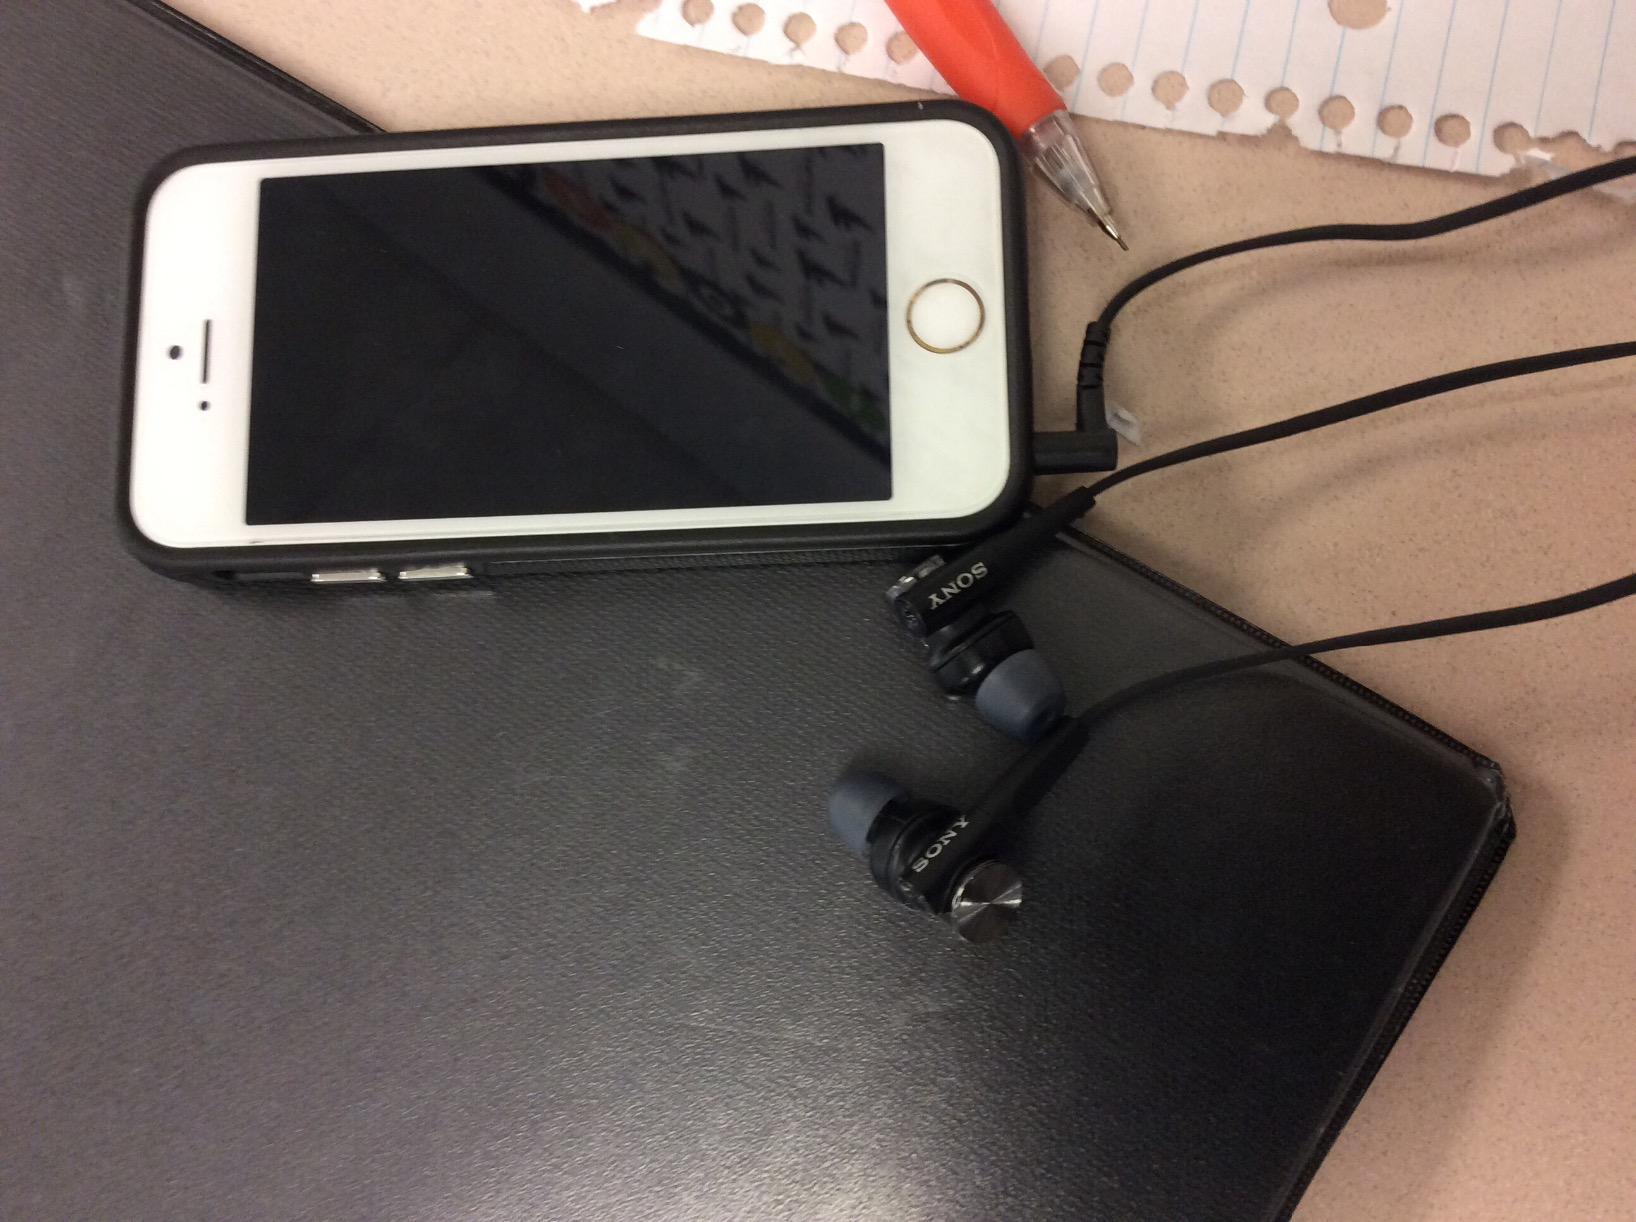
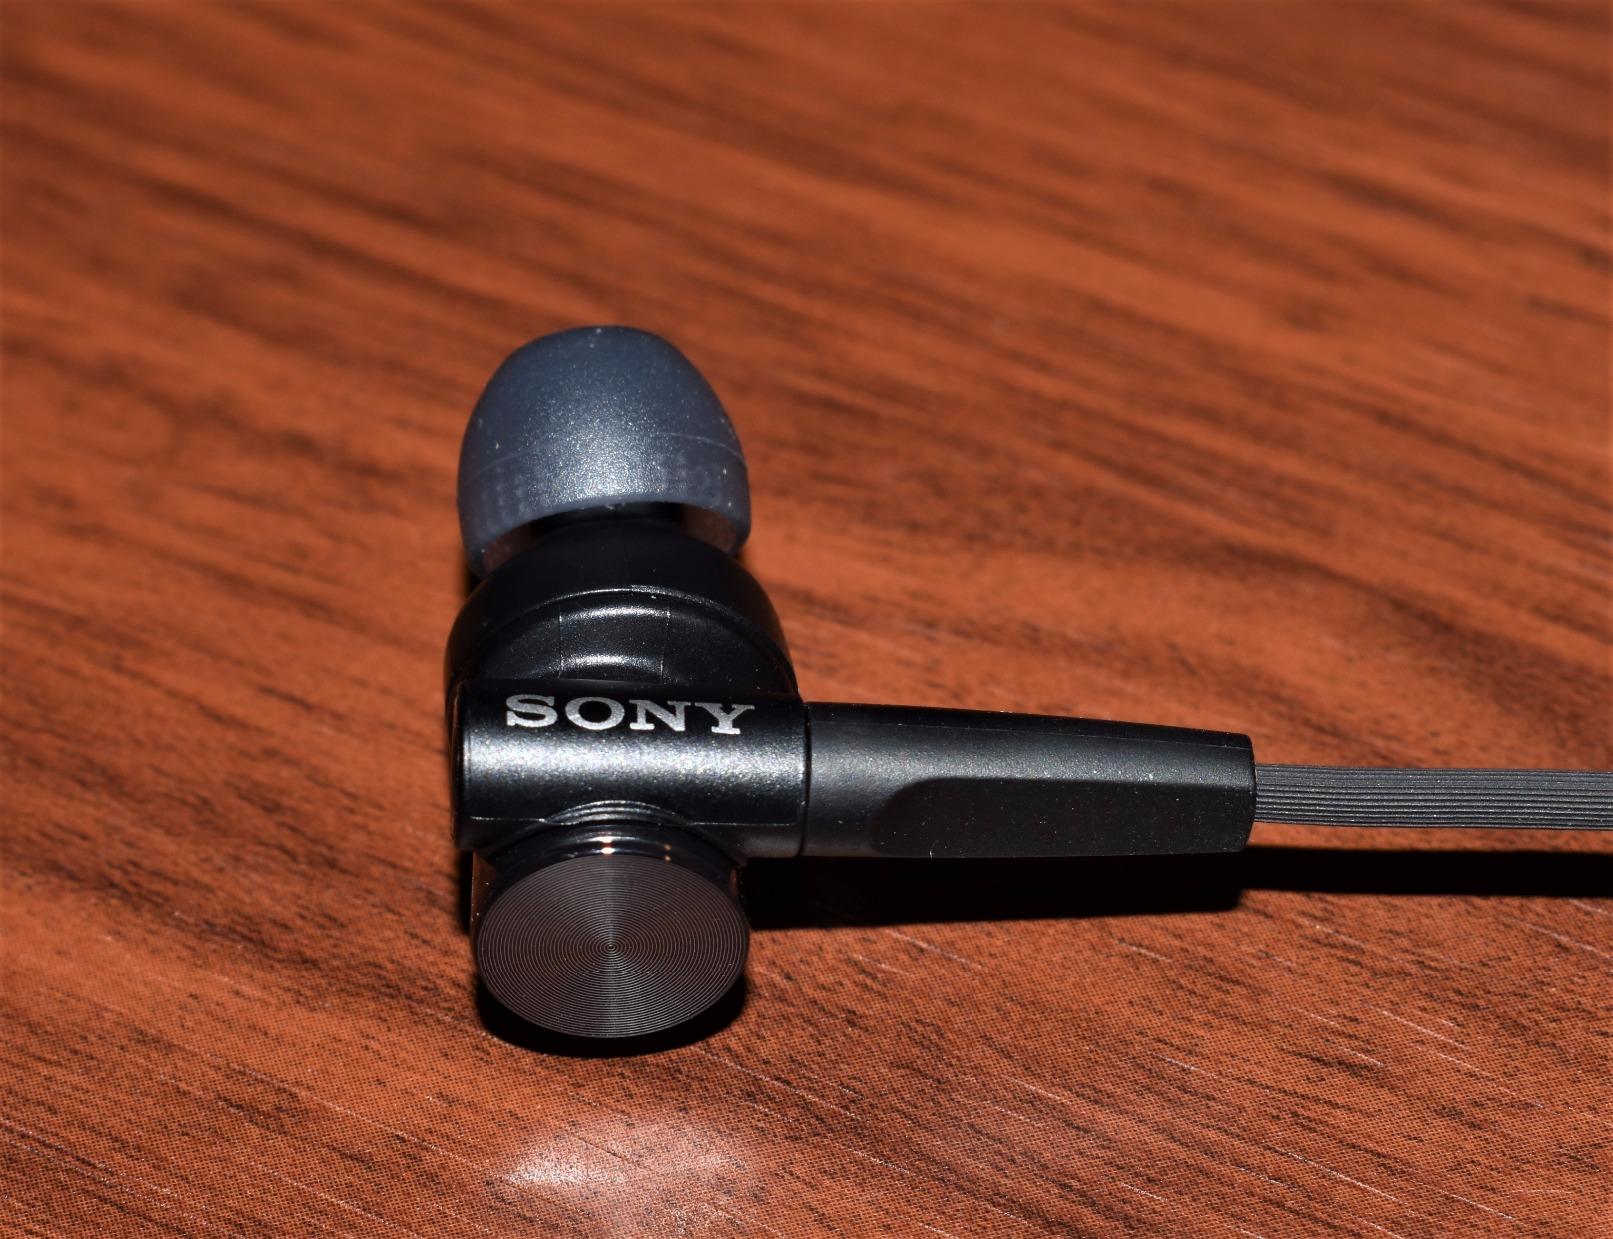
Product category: headphones
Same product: yes